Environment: real
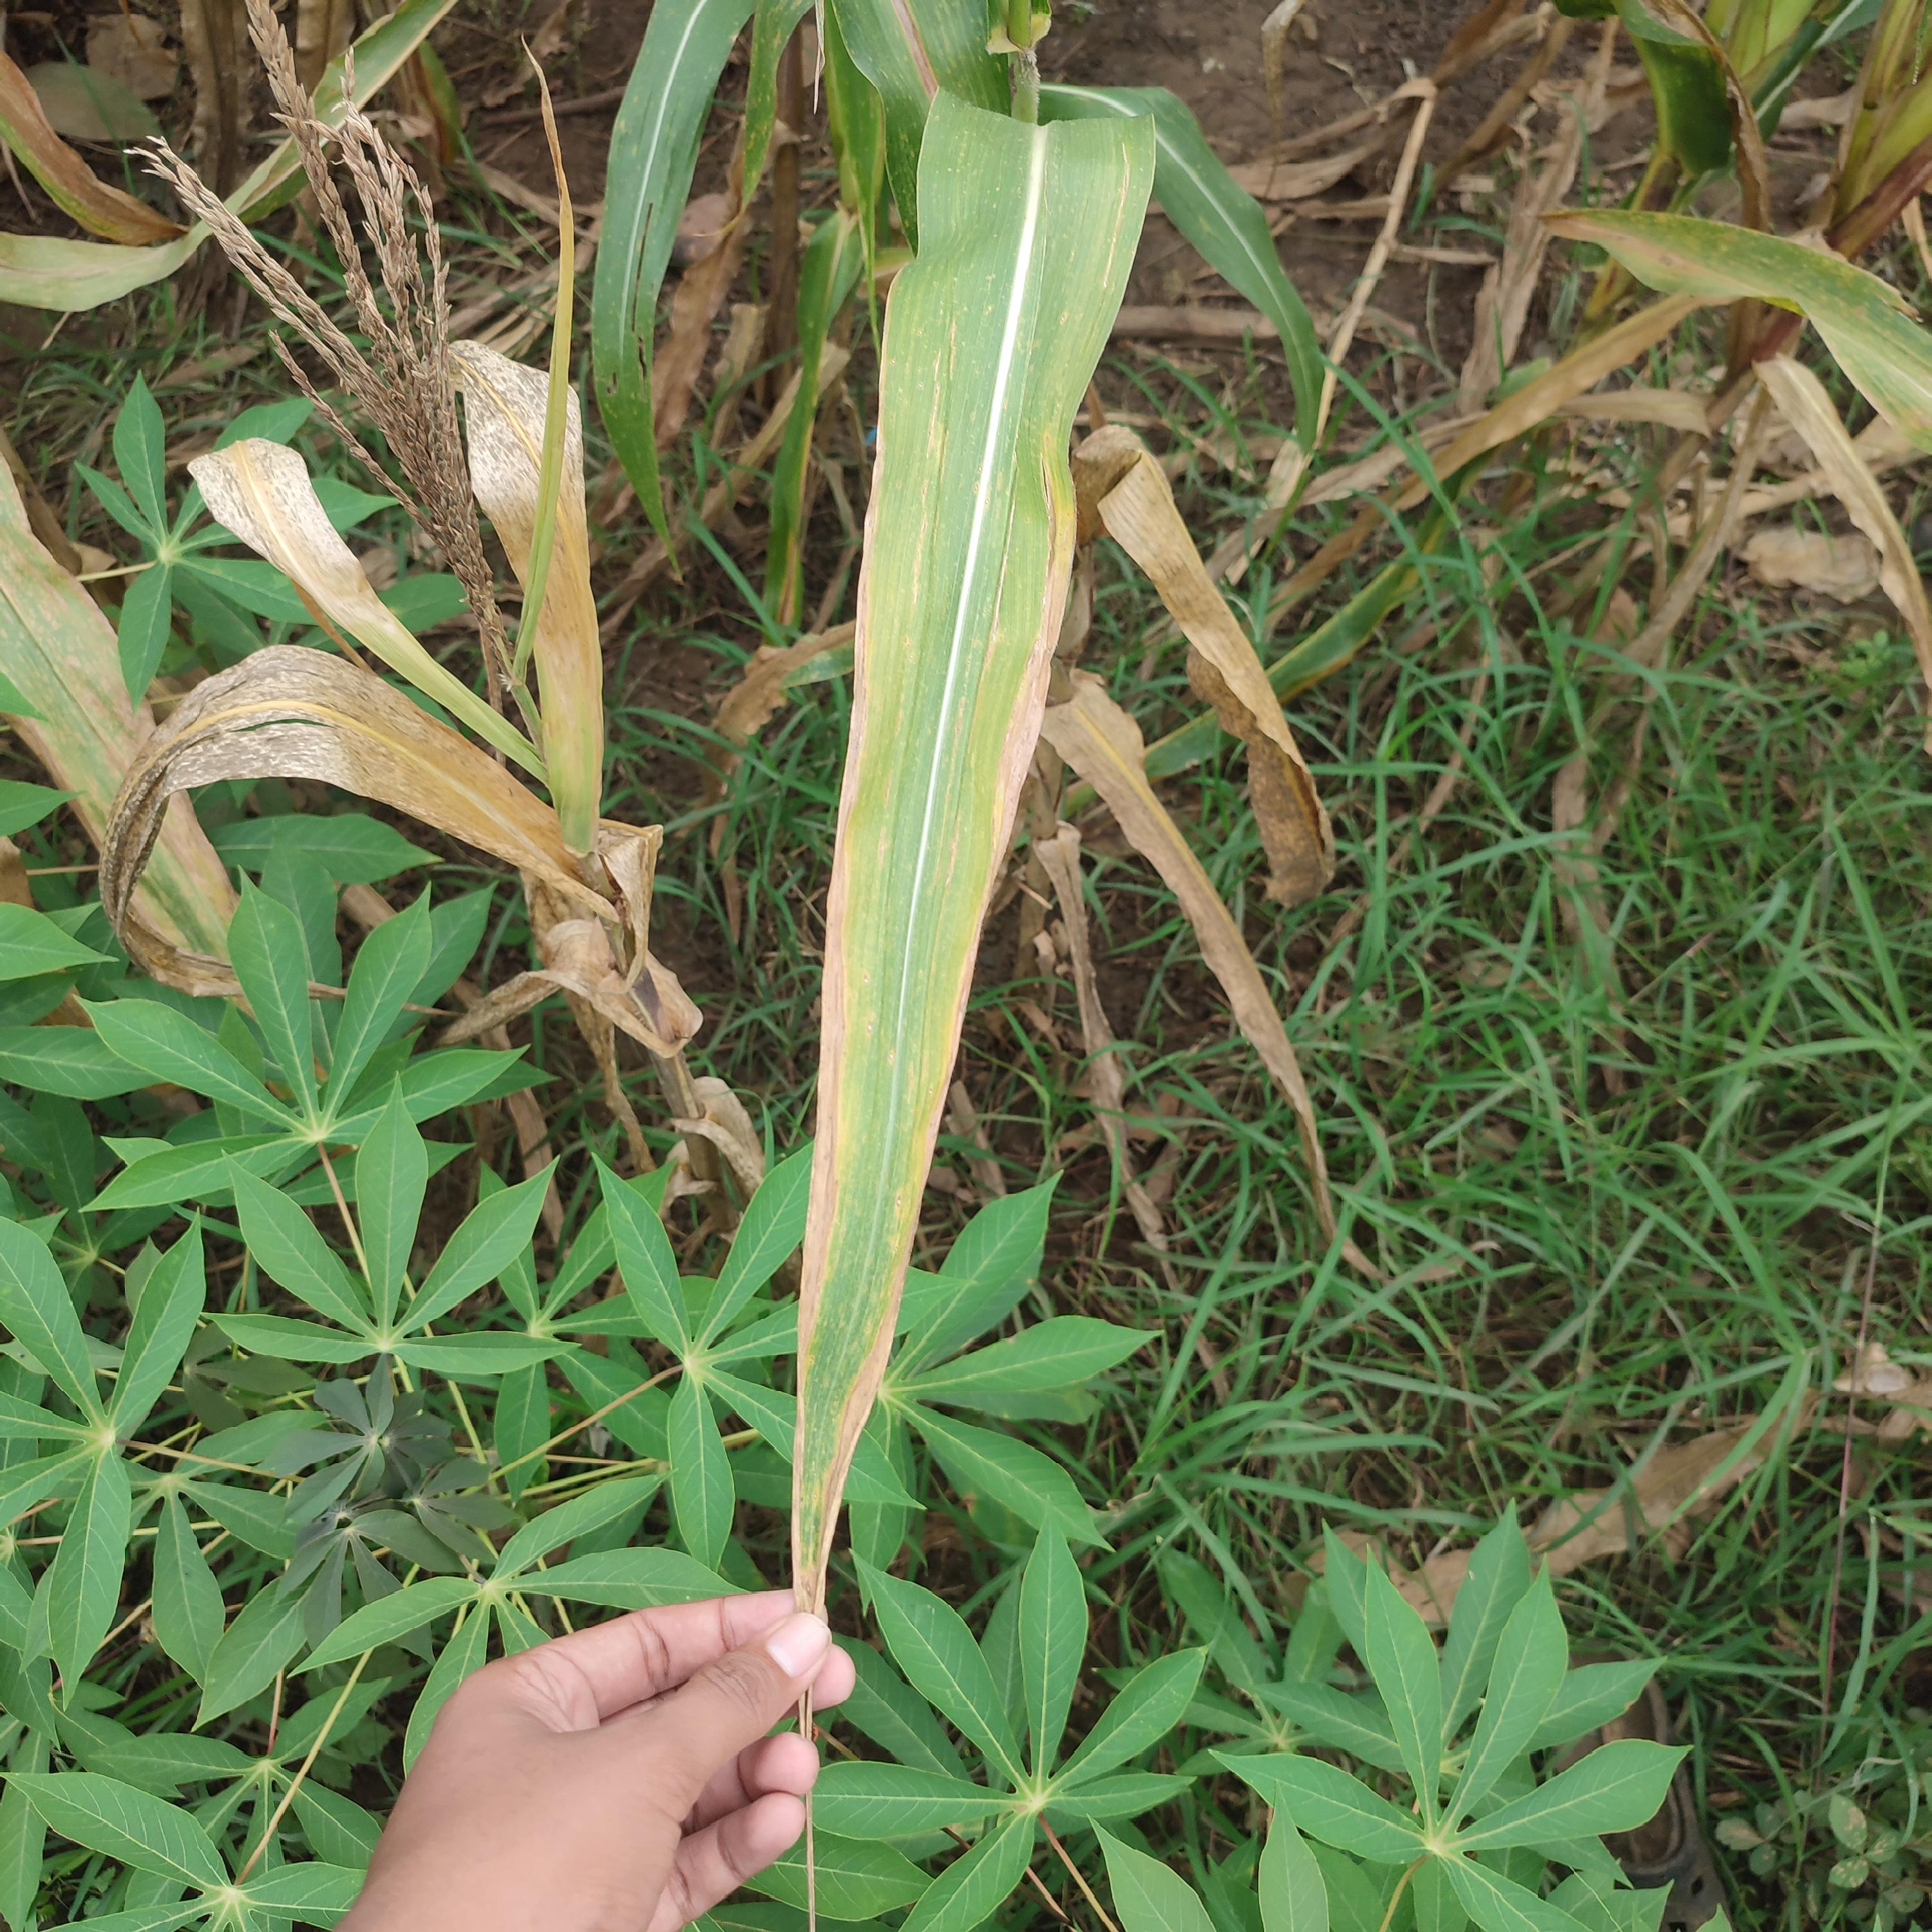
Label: potassium_deficiency